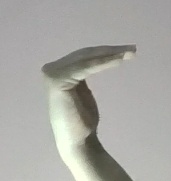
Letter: haa